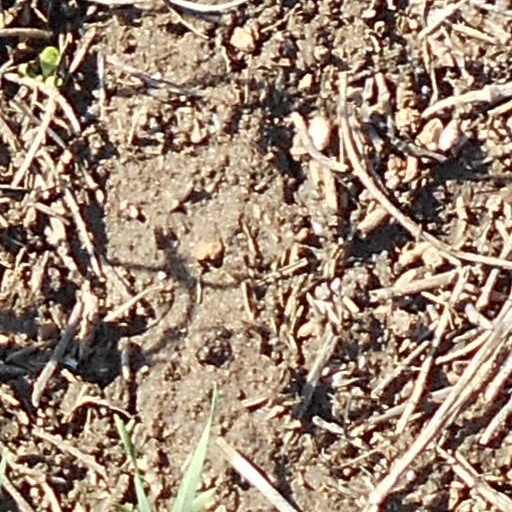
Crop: wheat